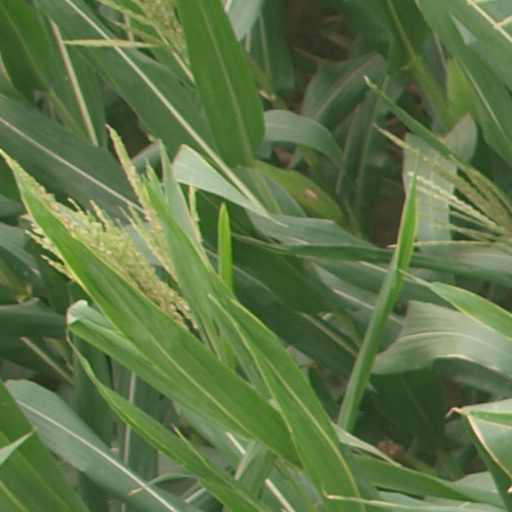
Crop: maize; corn